Trolleybuses in Seattle

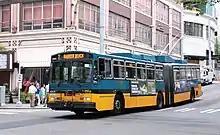
One of the Bredas after conversion from dual-mode bus to trolleybus

The next major change to the trolleybus fleet occurred in the early 2000s, as the AM Generals and MANs would both be due for replacement around that time. In 2001–2003, Metro acquired 100 new Gillig Phantom trolleys, to replace its 109 AM General trolleys. The drive train of the AM General coaches was placed into the new Gillig bodies along with new electronics from Alstom, saving approximately $200,000 per coach. But as the trolleybuses aged, Metro said the 1979 propulsion systems had become less reliable and more expensive to maintain. Installation of the part-new, part-overhauled propulsion equipment was carried out by Metro's own maintenance employees. The first two Gillig trolleybuses, not yet equipped with propulsion, arrived in June and August 2001. The first propulsion set arrived on August 23, and Metro began installing it immediately. These two vehicles, Nos. 4100–4101, later became the first Gilligs to enter service, on January 22, 2002. The 98 production-series vehicles were delivered between 2001 and early 2003. The last day of service for any AM General trolleybuses was March 27, 2003, and the last Gillig entered service on April 15, 2003.